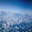
Label: cloud